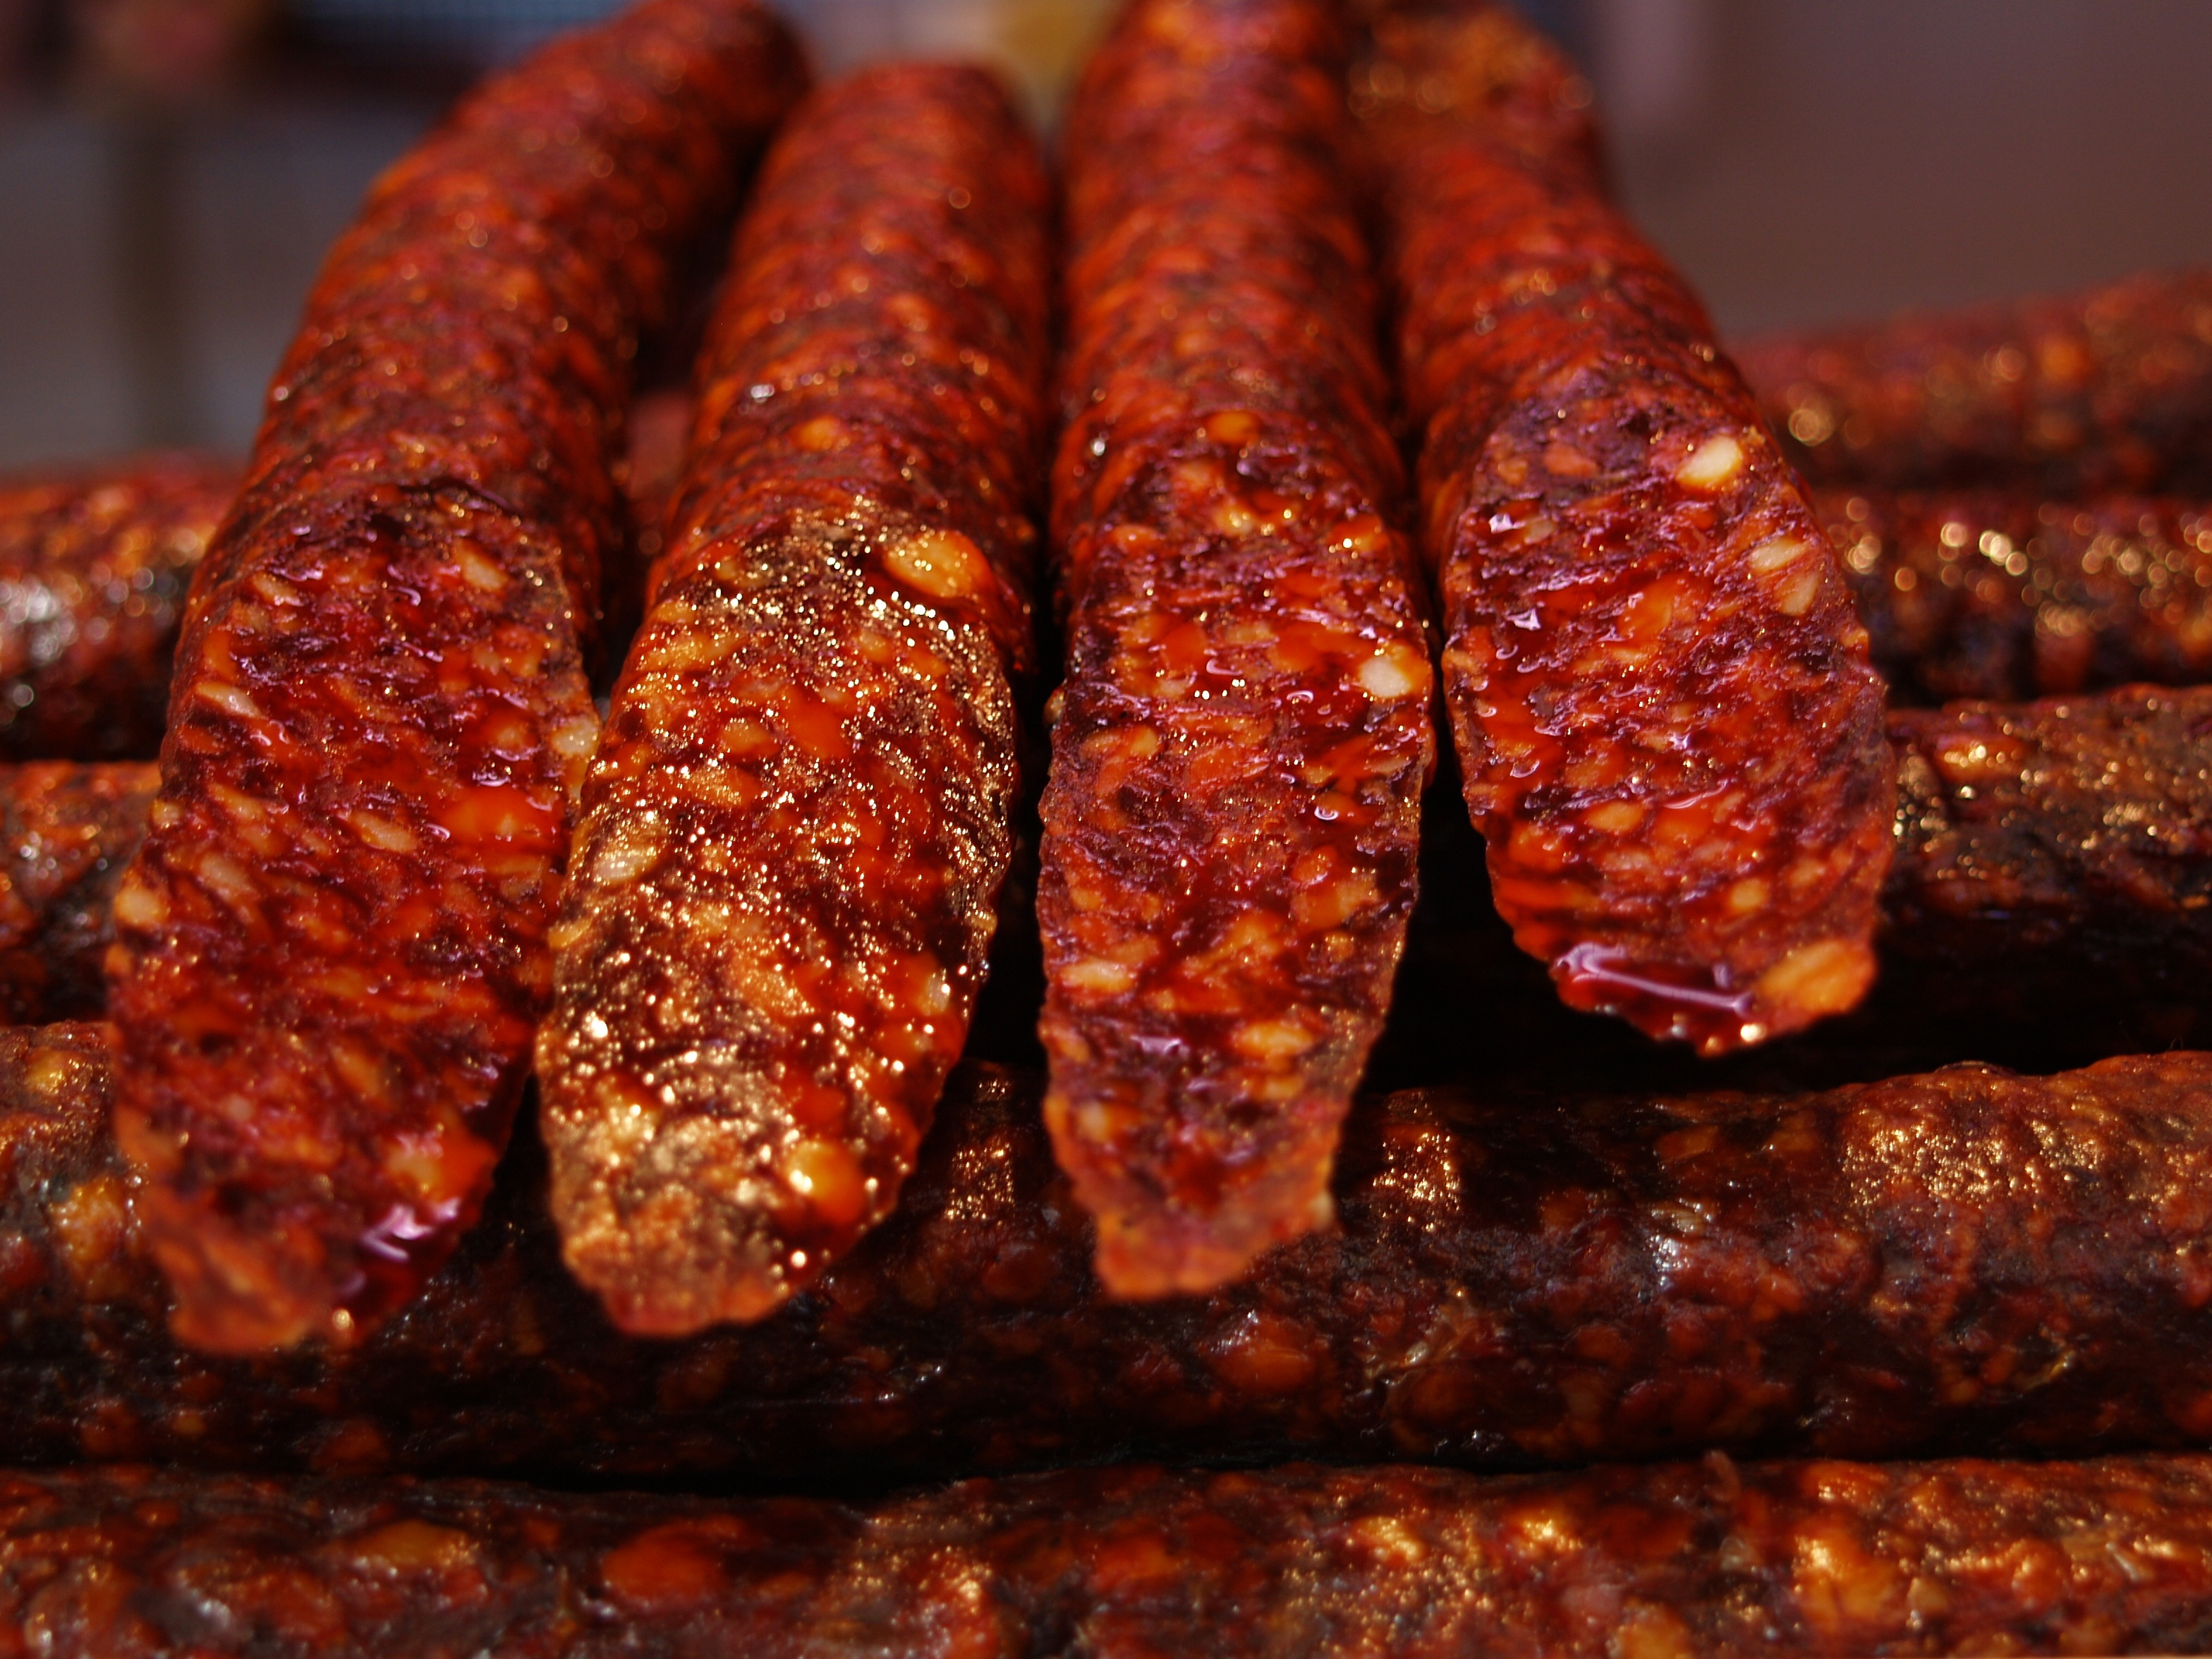
roast, dish, food, red, cooking, meat, barbecue, pork, cuisine, beef, sausage, picnic, dinner, tasty, raw, kebab, organic, roasted, grilling, mediterranean food, spare ribs, animal source foods, sirloin steak, kielbasa, breakfast sausage, mititei, italian sausage, adana kebab, sujuk, boerewors, carne asada, longaniza